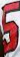
Number: 5